Brandon Dickson

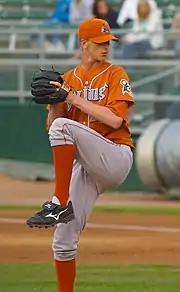
Dickson pitching for the Swing of the Quad Cities in 2007

Dickson was signed as an undrafted free agent by the St. Louis Cardinals in 2006, after attending Tusculum College. In 2006, playing for the New Market Rebels in the Valley Baseball League, Dickson had a league-leading and franchise record 13 saves, and led the league in wins, going 5–0 in 26 relief appearances. He made his professional debut with the Johnson City Cardinals.